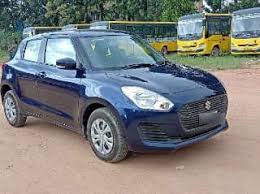
Label: noambulance